24 Hours of Lemons

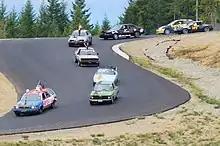
24 Hours of Lemons race at Ridge Motorsports Park

The 24 Hours of Lemons, sometimes styled as "24 Hours of LeMons", "24 Hours of LeMONS", or "24 Hours of LEMONS", is a series of endurance races held on paved road race courses across the United States.